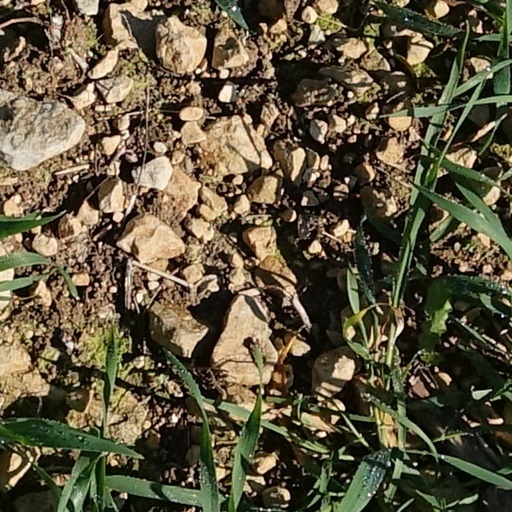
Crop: wheat